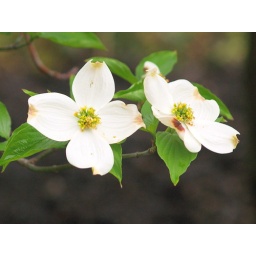
I have a white one in the back yard and a pink in front. They are very beautiful trees!